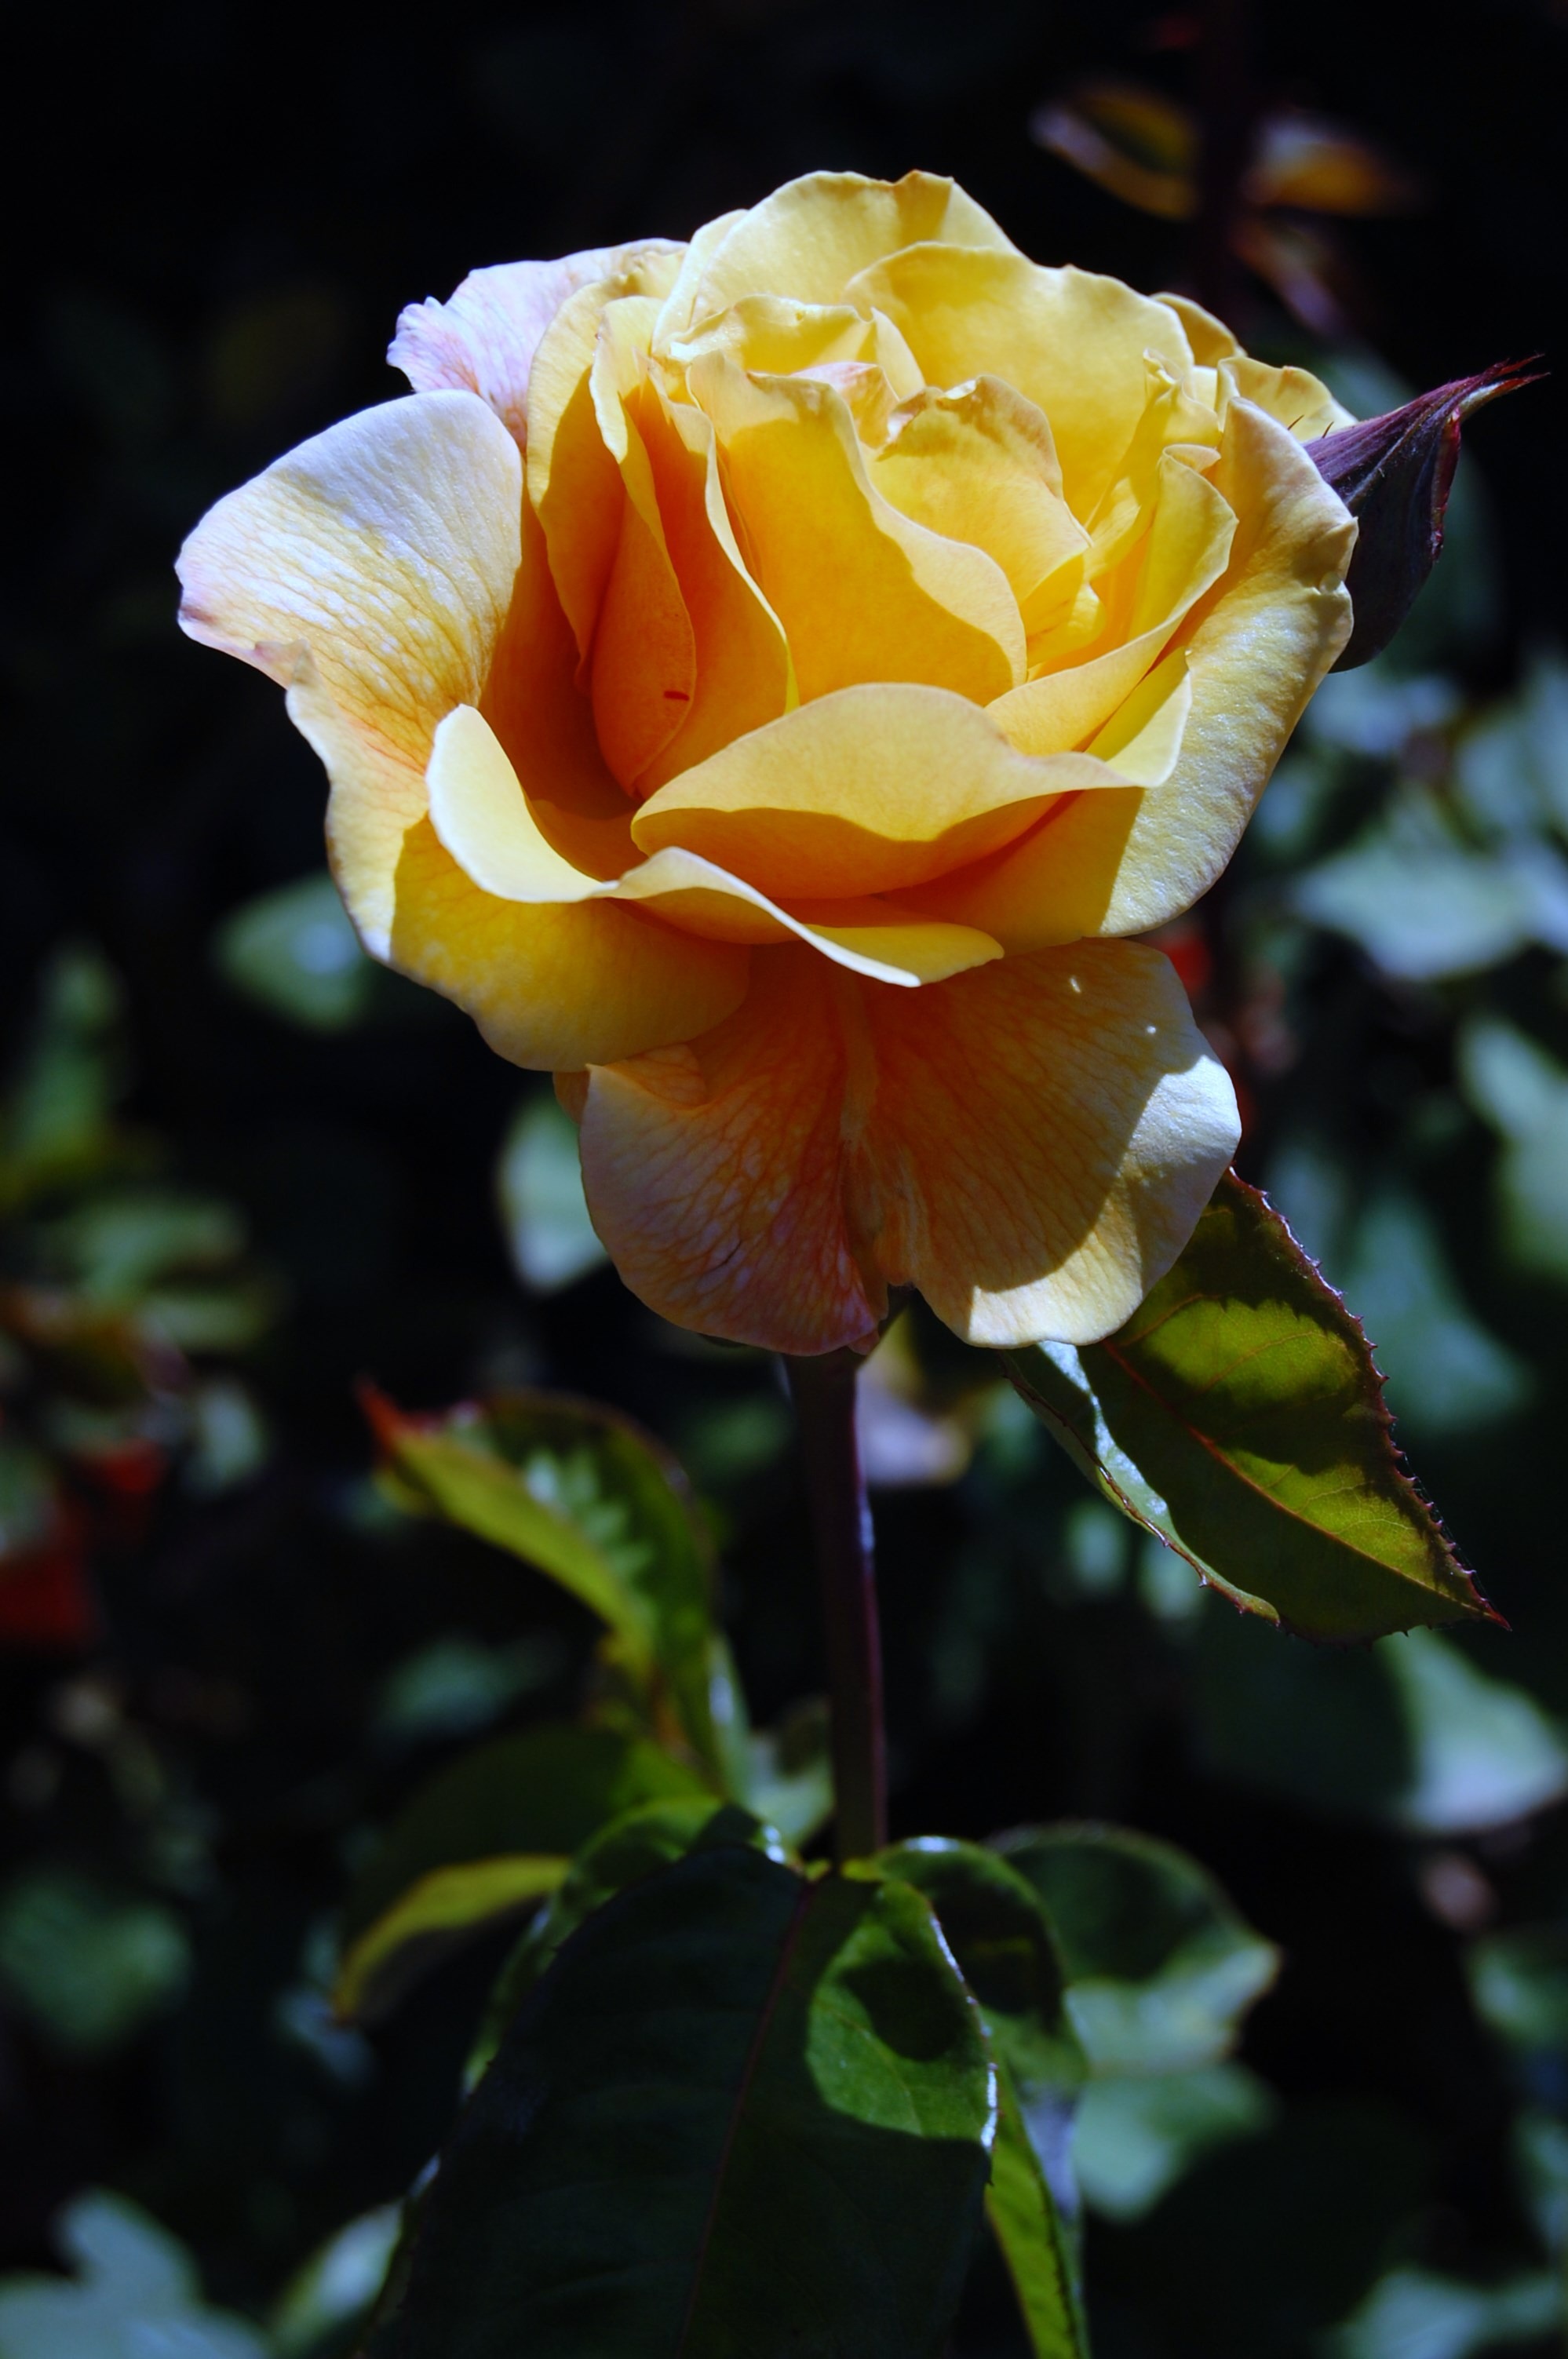
blossom, plant, flower, petal, rose, botany, yellow, flora, flowers, roses, beauty, floribunda, fragrance, macro photography, flowering plant, garden roses, rose family, plant stem, land plant, rose order